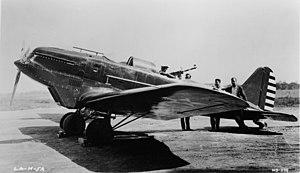
Le Lockheed-Detroit YP-24 est un prototype d’avion de chasse des années 1930. Une version d'attaque au sol appelée A-9 a également été proposée. Le YP-24 est remarquable pour être le premier avion de combat à porter le nom de Lockheed.